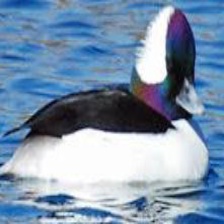
Species: BUFFLEHEAD
Scientific name: BUCEPHALA ALBEOLA
ImageNet parent category: drake